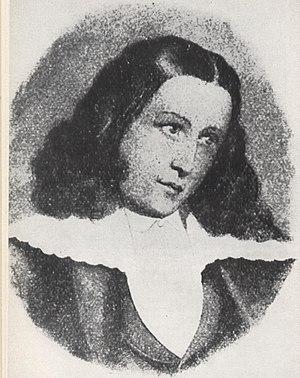
Hermann Cohen, né à Hambourg le 10 novembre 1820 et mort à Spandau le 20 janvier 1871, est un prêtre allemand, pianiste et compositeur de musique profane et religieuse. Issu d'une famille juive, il se convertit au catholicisme en 1847 et entre dans l'ordre des Carmes déchaux sous le nom d'Augustin-Marie du Très Saint Sacrement. Il est généralement connu sous le nom de « Père Hermann ».